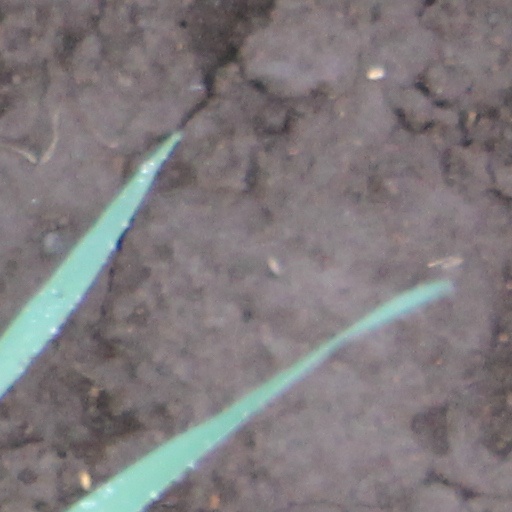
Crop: wheat